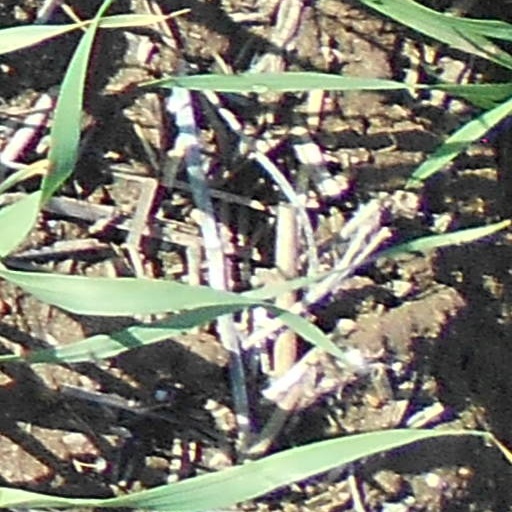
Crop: wheat